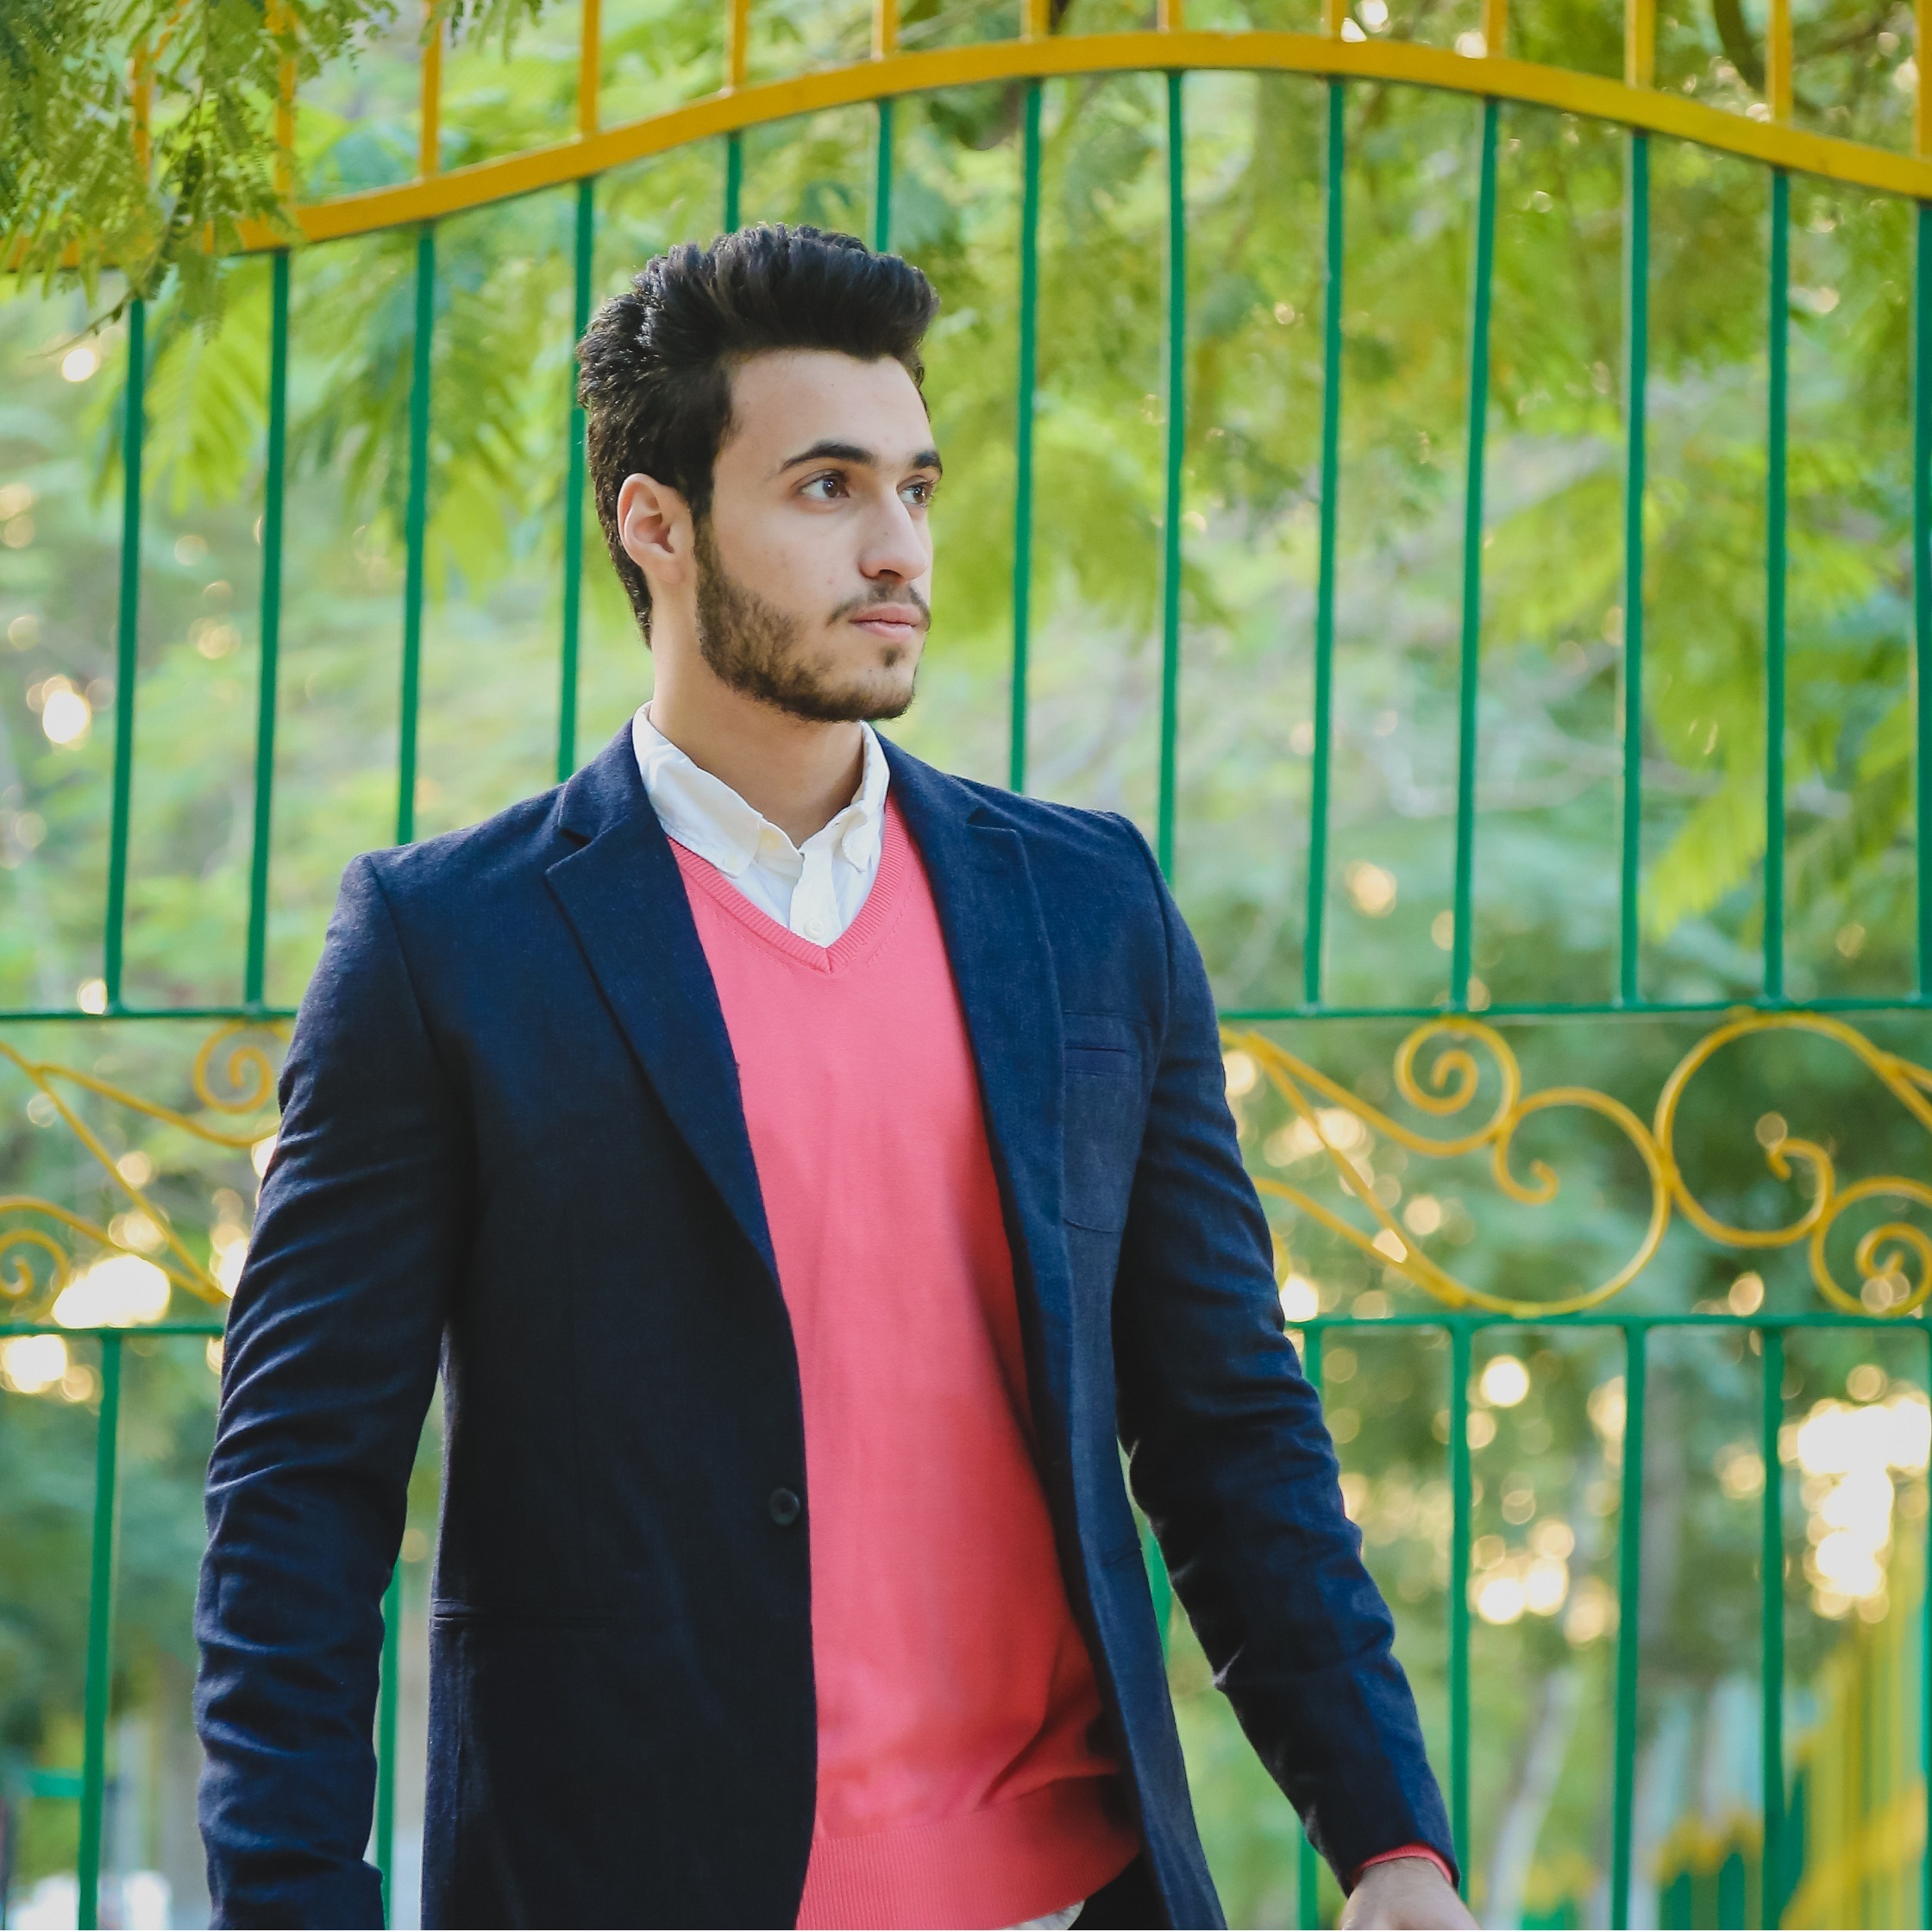
man, photography, male, model, young, spring, green, color, groom, outerwear, beard, outside, blazer, photo shoot, formal wear, pink shirt